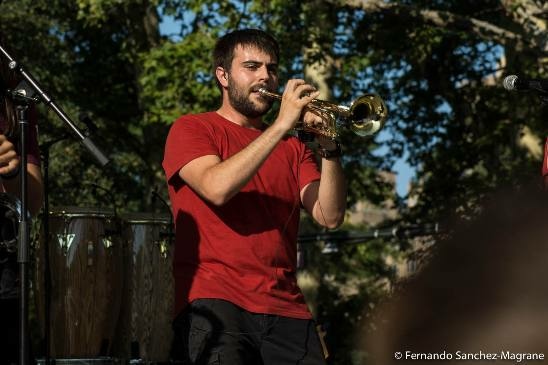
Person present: Yes